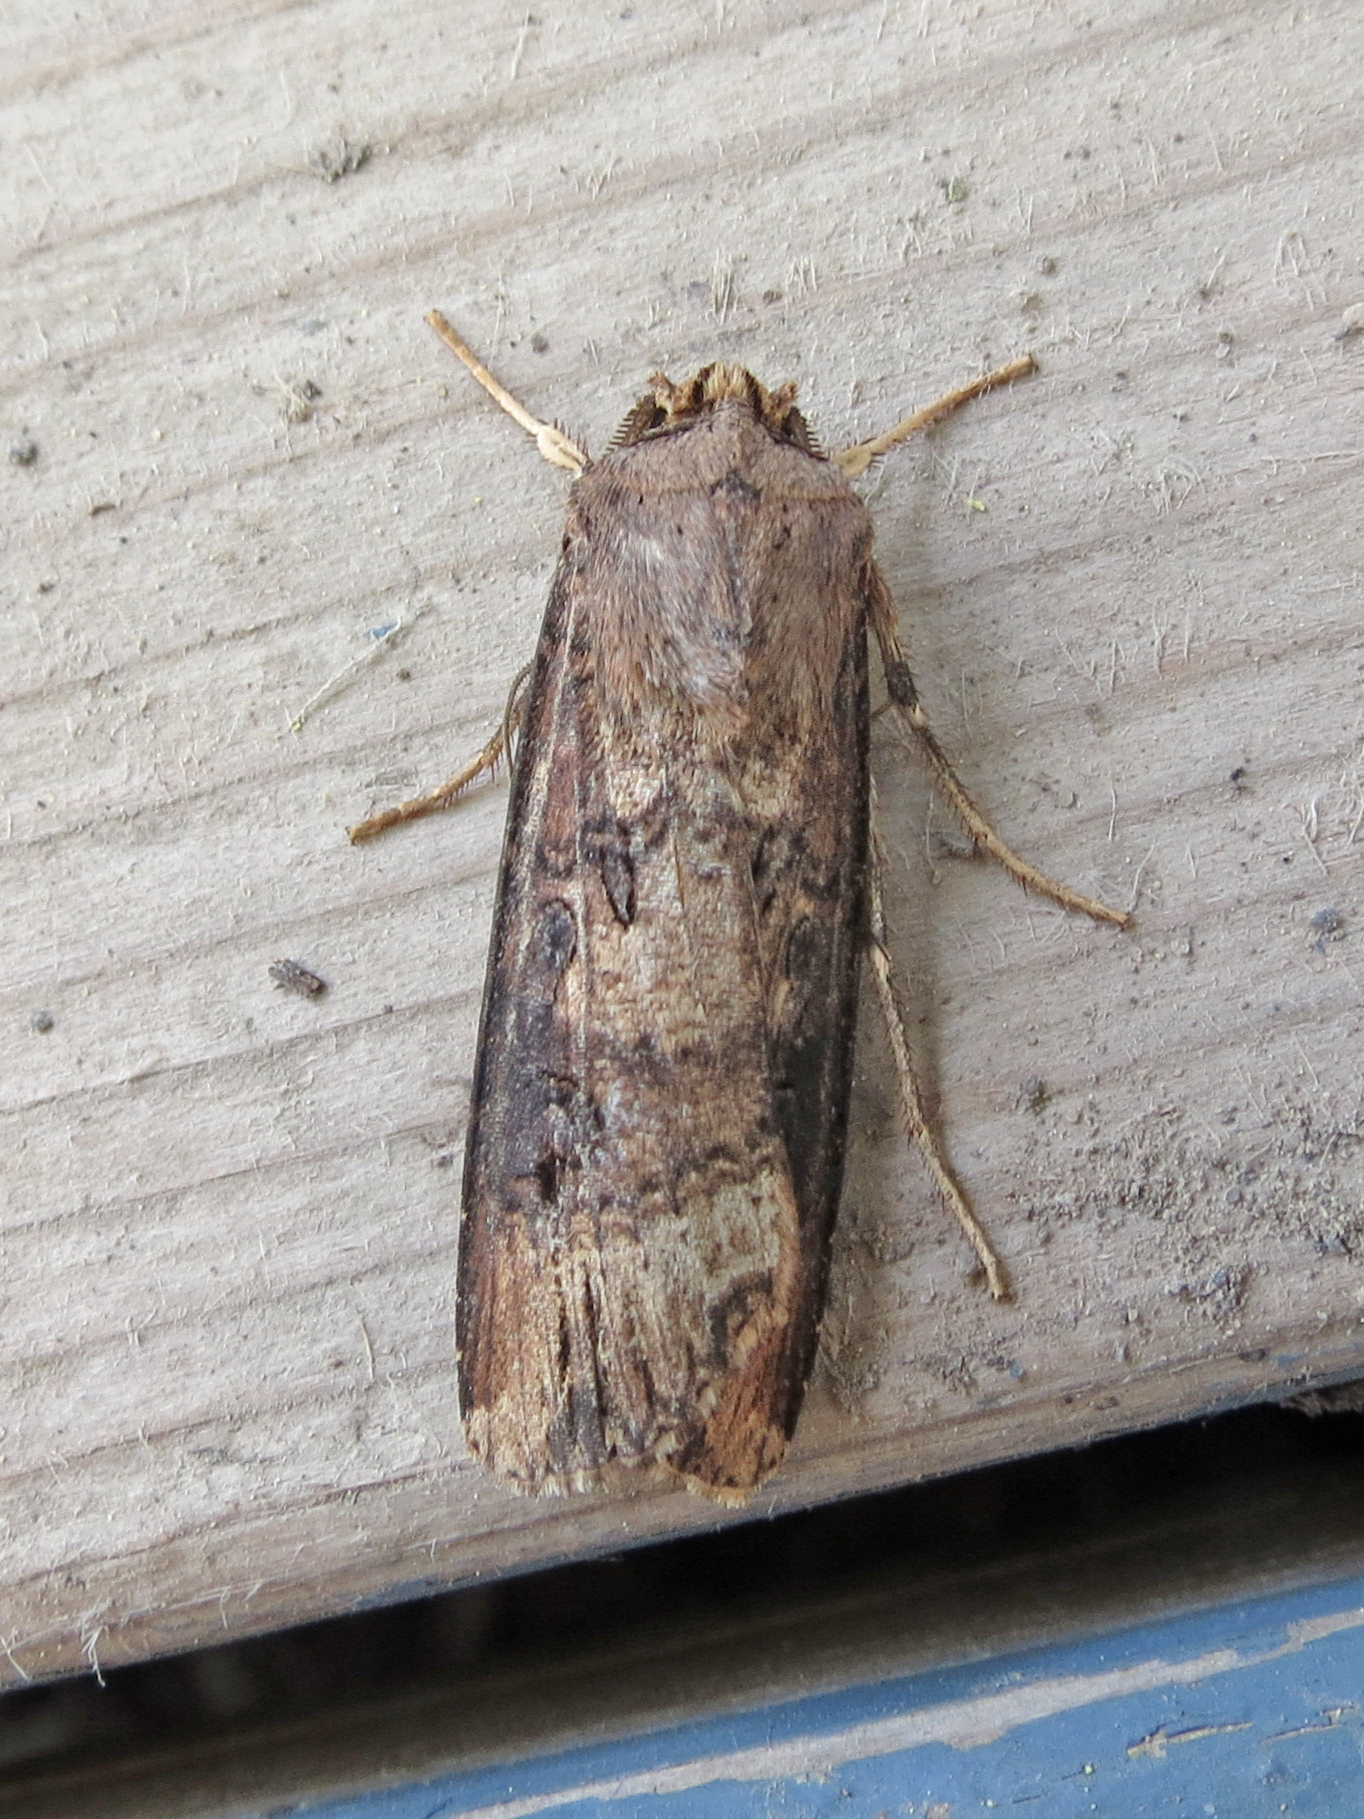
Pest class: cutworms